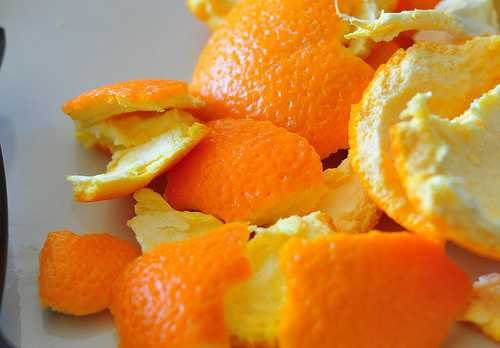
Label: Orange